Super Punch-Out!!

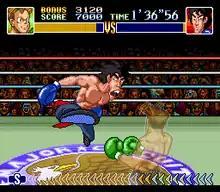
The player fights Dragon Chan, who is attempting to kick the player. The player dodges to the right to avoid the kick.

Players can avoid attacks from their opponents by dodging to the left or right or by ducking, but players cannot punch while dodging or ducking, nor can they duck body blows. They can also block attacks to either the head or the body, but they cannot block strong punches; strong punches must be avoided by dodging or ducking. Depending on the situation, the player must strategically block, dodge, rope, or duck in order to avoid an opponent's attack. Players can capitalize on the opponent's attacks by launching counter-punches immediately after avoiding an attack.